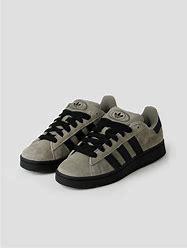
Brand: Adidas
Model: Campus